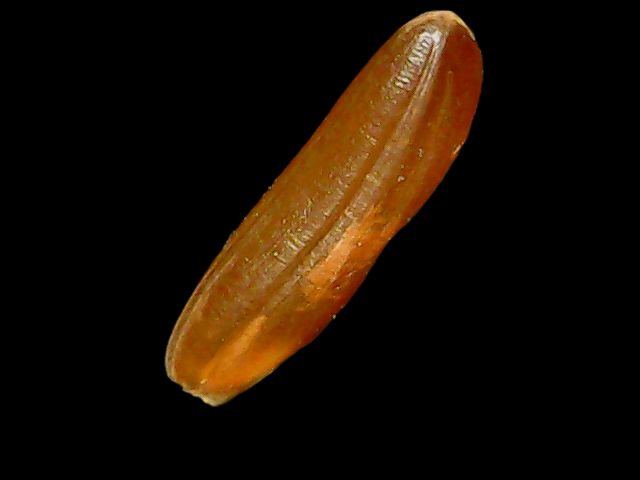
Rice variety: Binadhan20